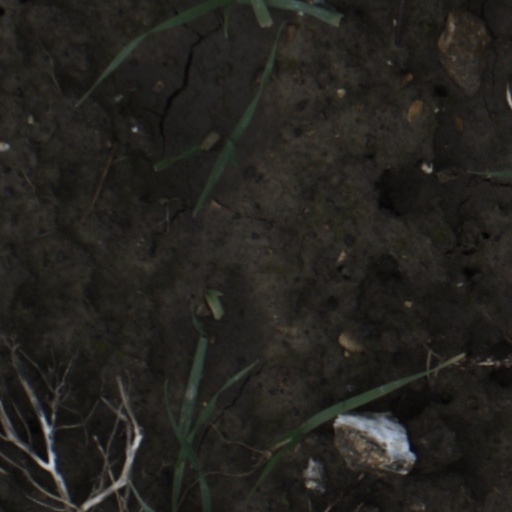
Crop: wheat